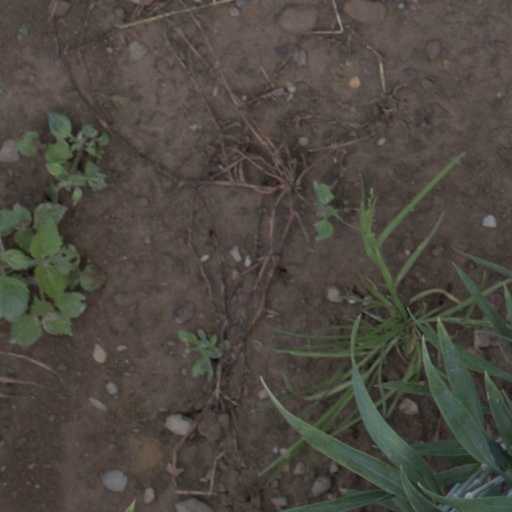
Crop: wheat